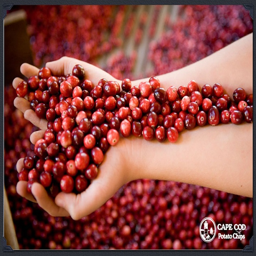
it 's been and cape is still making the finest cranberries .